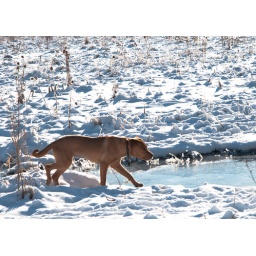
This puppy is experiencing her first winter at the Prairie Wolf dog park in Lake Forest, Illinois.